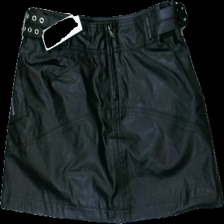
View: back
Type: Skirt
Category: Ladies
Brand: Nly Trend
Colors: Black
Material: 100% polyester
Cut: Regular
Size: XS
Season: All
Trend: Leather
Price range: 50-100
Recommended usage: Reuse
Description: Black leather biker skirt from Nelly